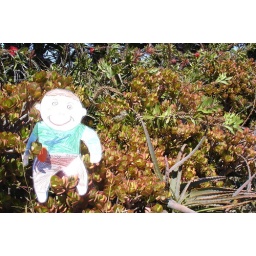
The plants on the side of the road look a lot different here than in Michigan